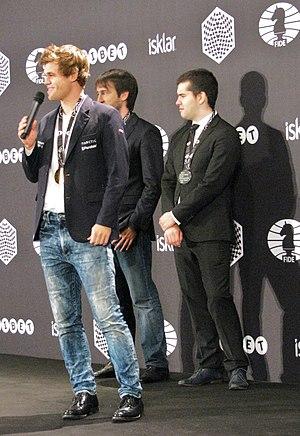
Sven Magnus Øen Carlsen, né le 30 novembre 1990 à Tønsberg en Norvège, est un joueur d'échecs norvégien, grand maître international, nᵒ 1 mondial au classement Elo, et champion du monde en titre.